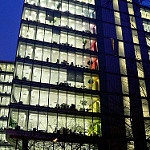
Label: buildings